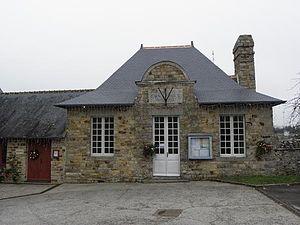
Mairie de Champeaux (35).